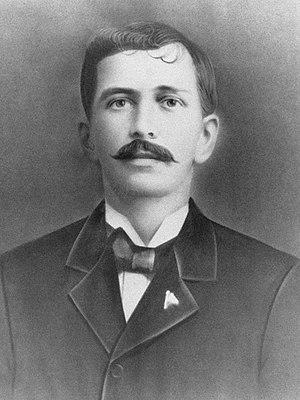
Demetrio Honorato Brid, né le 21 décembre 1859 dans la ville de Panama, et mort le 27 mai 1917, est considéré comme étant de facto, le premier président de la république du Panama.